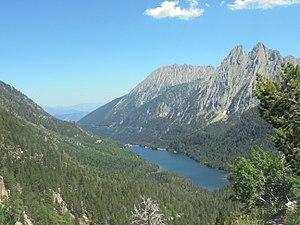
Photo du lac Saint-Maurice du point de vue du lac, 2200 mètres au dessus du niveau de la mer le 10 Juillet à 2015.